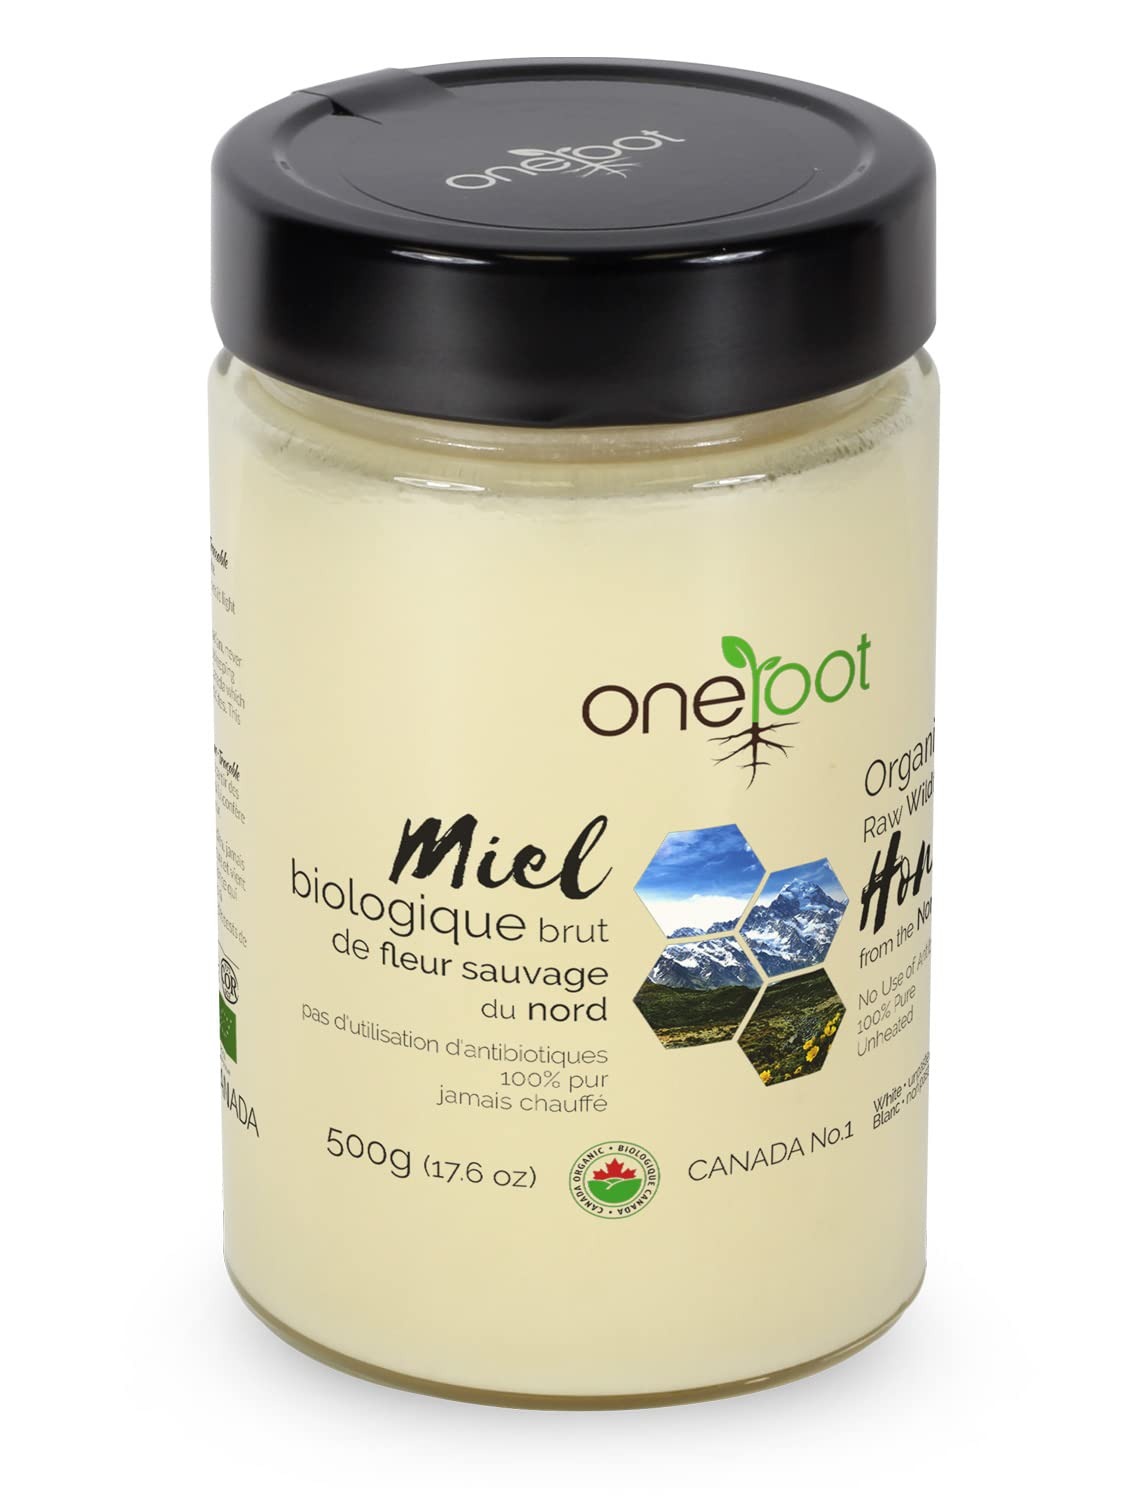
Item Name: Oneroot 100% Organic Canadian Flower Honey - 17.6 Oz/1.1 Lbs, White Honey Wildflower Unfiltered, Unheated & Creamed, Nutrient Rich Raw Wildflower With Enzymes, Thick Natural Sweetener
Bullet Point 1: 𝗣𝗥𝗘𝗠𝗜𝗨𝗠 𝗤𝗨𝗔𝗟𝗜𝗧𝗬: Sourced from the wildflower fields of Canada, OneRoot's 100% Organic Canadian Wildflower Honey ensures the highest quality and purity. We prioritize selecting the finest wildflower honey that is rich in flavor and nutrients.
Bullet Point 2: 𝗨𝗡𝗙𝗜𝗟𝗧𝗘𝗥𝗘𝗗 & 𝗨𝗡𝗛𝗘𝗔𝗧𝗘𝗗: Unlike processed honey, OneRoot's organic raw flower honey is never filtered or heated. This preserves the honey's natural goodness, enzymes, and beneficial compounds, providing you with an authentic and healthy sweetener.
Bullet Point 3: 𝗖𝗥𝗘𝗔𝗠𝗘𝗗 𝗧𝗘𝗫𝗧𝗨𝗥𝗘: Our honey wildflower has a luxurious, creamed texture. It has been carefully whipped to achieve a smooth and thick consistency. The creamed texture makes our honey easy to spread and adds a delightful, rich touch to your favorite foods and beverages.
Bullet Point 4: 𝗥𝗔𝗪 𝗪𝗜𝗟𝗗𝗙𝗟𝗢𝗪𝗘𝗥 𝗛𝗢𝗡𝗘𝗬: We take pride in offering pure honey that is sourced from wildflowers. The bees collect nectar from wildflowers in their natural habitat. The certification ensures that our honey is free from pesticides, additives and other harmful chemicals.
Bullet Point 5: 𝗥𝗜𝗖𝗛 𝗜𝗡 𝗡𝗨𝗧𝗥𝗜𝗘𝗡𝗧𝗦 & 𝗘𝗡𝗭𝗬𝗠𝗘𝗦: Packed with essential vitamins, minerals and antioxidants, our organic raw wildflower honey is a veritable health store. The naturally occurring enzymes in OneRoot's honey offer numerous health benefits and support your overall well-being, making it a wholesome addition to your diet.
Product Description: <p>Indulge in the pure sweetness and health benefits of OneRoot Organic Canadian Raw Wildflower Honey. Sourced from the wildflower fields of Canada, our creamed honey is processed with care to deliver exceptional quality and taste.&nbsp;<br><br>Unlike commercially processed honey, OneRoot's honey is never filtered or heated. This way, all the natural enzymes, antioxidants, and beneficial compounds are preserved, providing an authentic and healthy sweetener. Every spoonful of our honey offers a burst of natural goodness.&nbsp;<br><br>The creamed texture of our wildflower honey introduces a delightful smoothness to your dishes. Whether you're spreading it on toast, adding it to your morning oatmeal, or incorporating it into baking recipes, the thick texture and unique flavor of OneRoot's honey enhance every bite.&nbsp;<br><br>OneRoot's Raw Wildflower Honey is more than just a delicious treat; it's a nutrient-rich addition to your diet. Packed with essential vitamins, minerals, and antioxidants, our honey provides natural nourishment and promotes overall well-being.&nbsp;<br><br>Versatile in its uses, our raw white honey can be drizzled over pancakes, waffles, or yogurt for a touch of natural sweetness, or used as a natural sweetener in tea or coffee.&nbsp;<br><br>Beyond its culinary applications, raw honey, such as ours, has been valued for its potential health benefits. It's known for its antibacterial properties and soothing effects on coughs and sore throats.</p>
Value: 17.6
Unit: Fl Oz

Price: 27.99